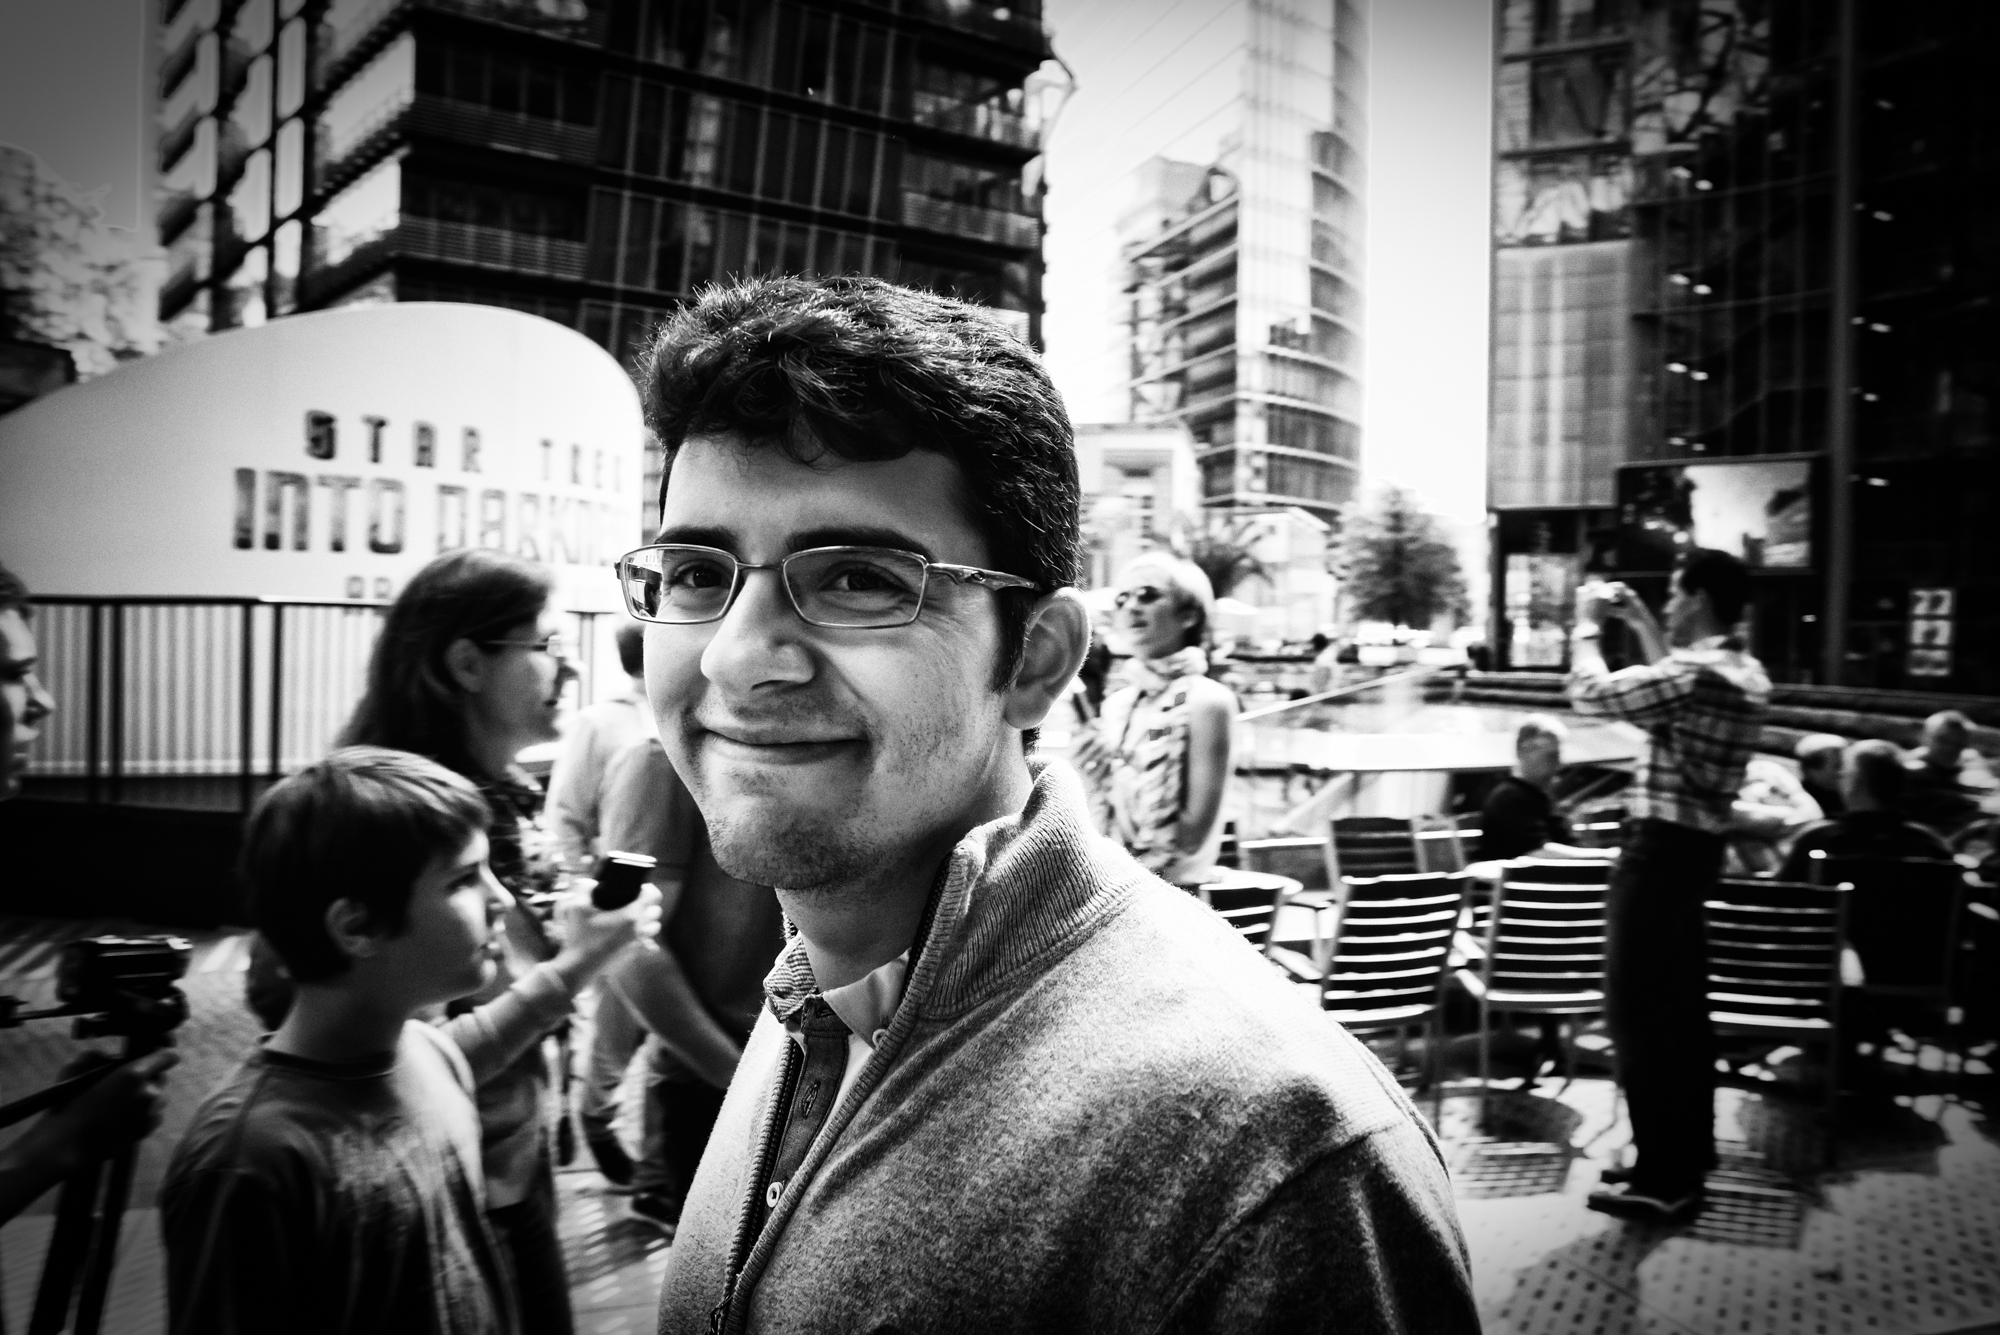
man, person, black and white, people, road, street, photography, film, crowd, musician, monochrome, infrastructure, photograph, snapshot, monochrome photography, film noir